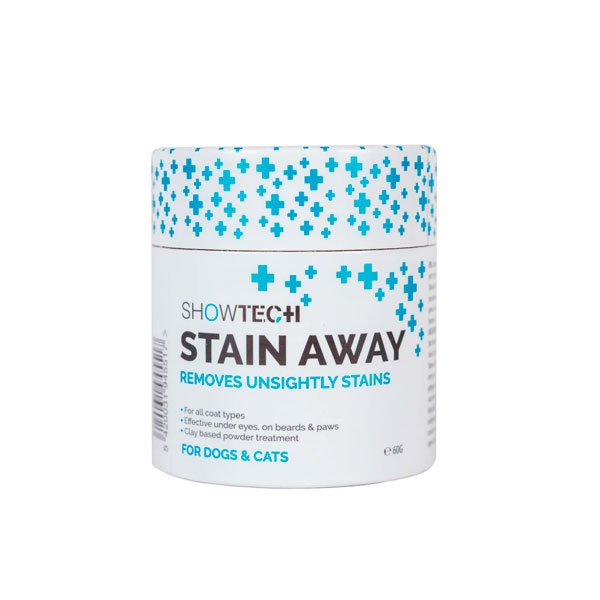
Stain Away
Fjerner grimme pletter Ønsker du at slippe af med de rødlige pletter omkring dit hunds øjne? Ingen grund til at søge længere, for vi har den perfekte løsning til dig! Show Tech+ Stain Away er et lerbaseret pudder, der hjælper dig med at fjerne grimme tårepletter omkring øjne, skæg og poter hos både hunde og katte. Dens ingredienser er naturlige og ikke-irriterende, hvilket gør dette pulver blidt, men alligevel effektivt. Påfør tilstrækkeligt dagligt på de misfarvede områder, og pas på at undgå at få pudderet i øjnene. Du kan bruge Show Tech+ Magic Powder Brush. Dyp penslen i pulveret. Lad produktet blive i pelsen, børst det ud dagen efter og påfør igen. Sørg for, at øjnene er tørre, og at der ikke er skorper i øjnene. Ved regelmæssig brug af dette pulver vil eksisterende pletter gradvist blive hvidere, og nye vil blive undgået. Du vil blive overrasket over resultaterne! Hvis øjenproblemerne virker alvorlige, kan der være en underliggende medicinsk årsag. I så fald råder vi dig til at konsultere en dyrlæge.
Brand: DreamCoat
Category: Animals & Pet Supplies > Pet Supplies > Pet Eye Drops & Lubricants > Tear Stain Removers